Marion Macfarlane

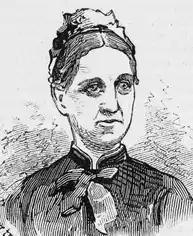
Macfarlane in 1883

Marion Macfarlane (19 July 1840 – 29 April 1898) was the first woman to be ordained in the Anglican Church in Australia. She was ordained to the Female Diaconate in 1884 in the Diocese of Melbourne, then in 1886 converted to Catholicism, took the name Sister Mary Euphrasia, and joined the Sisters of the Good Shepherd.